GTM Rossa

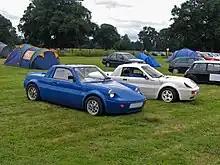
A GTM Rossa

The GTM Rossa is a Mini based 2+2 kit car designed and sold by GTM Cars. It was styled by automotive designer Richard Oakes. The car was based on two front mini subframes attached to a central fibreglass monocoque, with the steering being locked on the rear subframe. The hard top roof was removeable and a soft top arrangement was available as an option from GTM. The Mark 1 car was produced from 1987 to 1990, and the Mark 2 car (which received restyled front and rear clamshells and can be distinguished by the use a Peugeot 205 rear light clusters) was produced beginning in 1990.